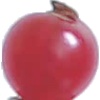
Label: Redcurrant 1